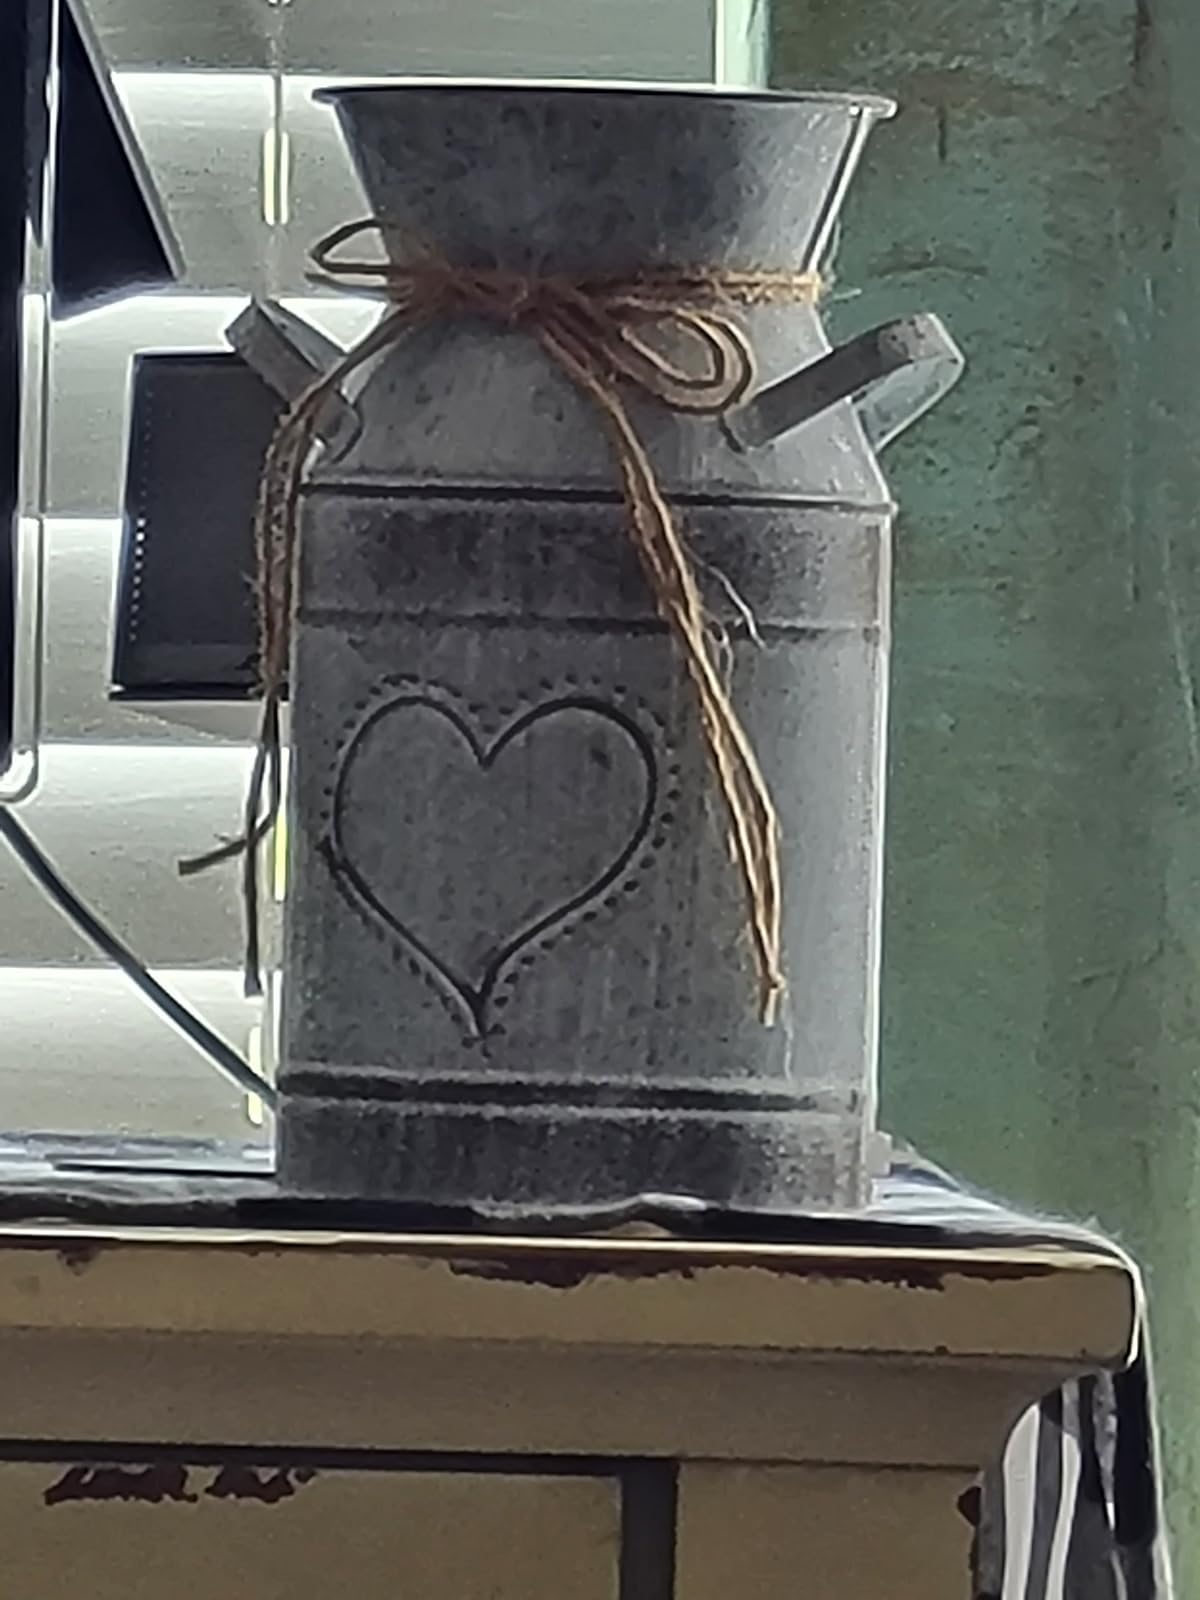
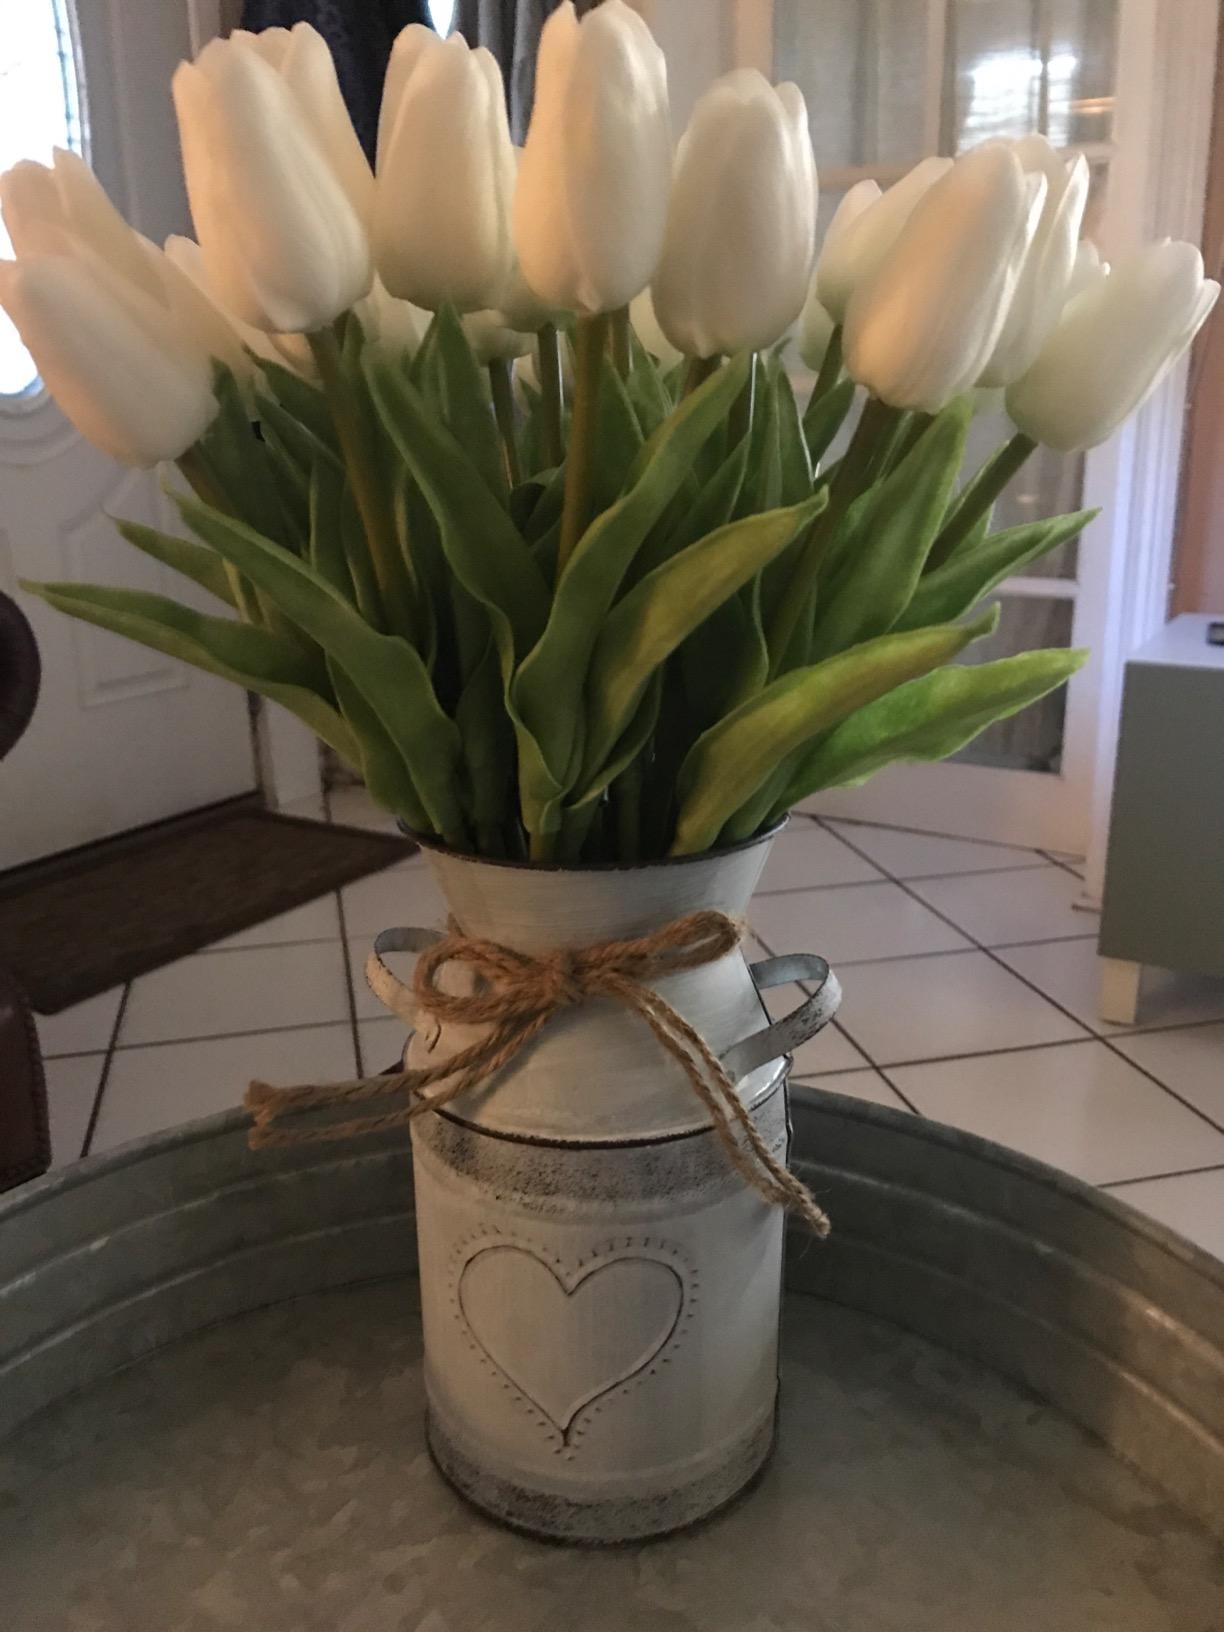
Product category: vase
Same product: yes